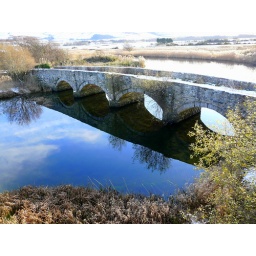
The old road bridge over the Dysynn river from Bryncrug to Llanegryn, Tywyn, Wales.